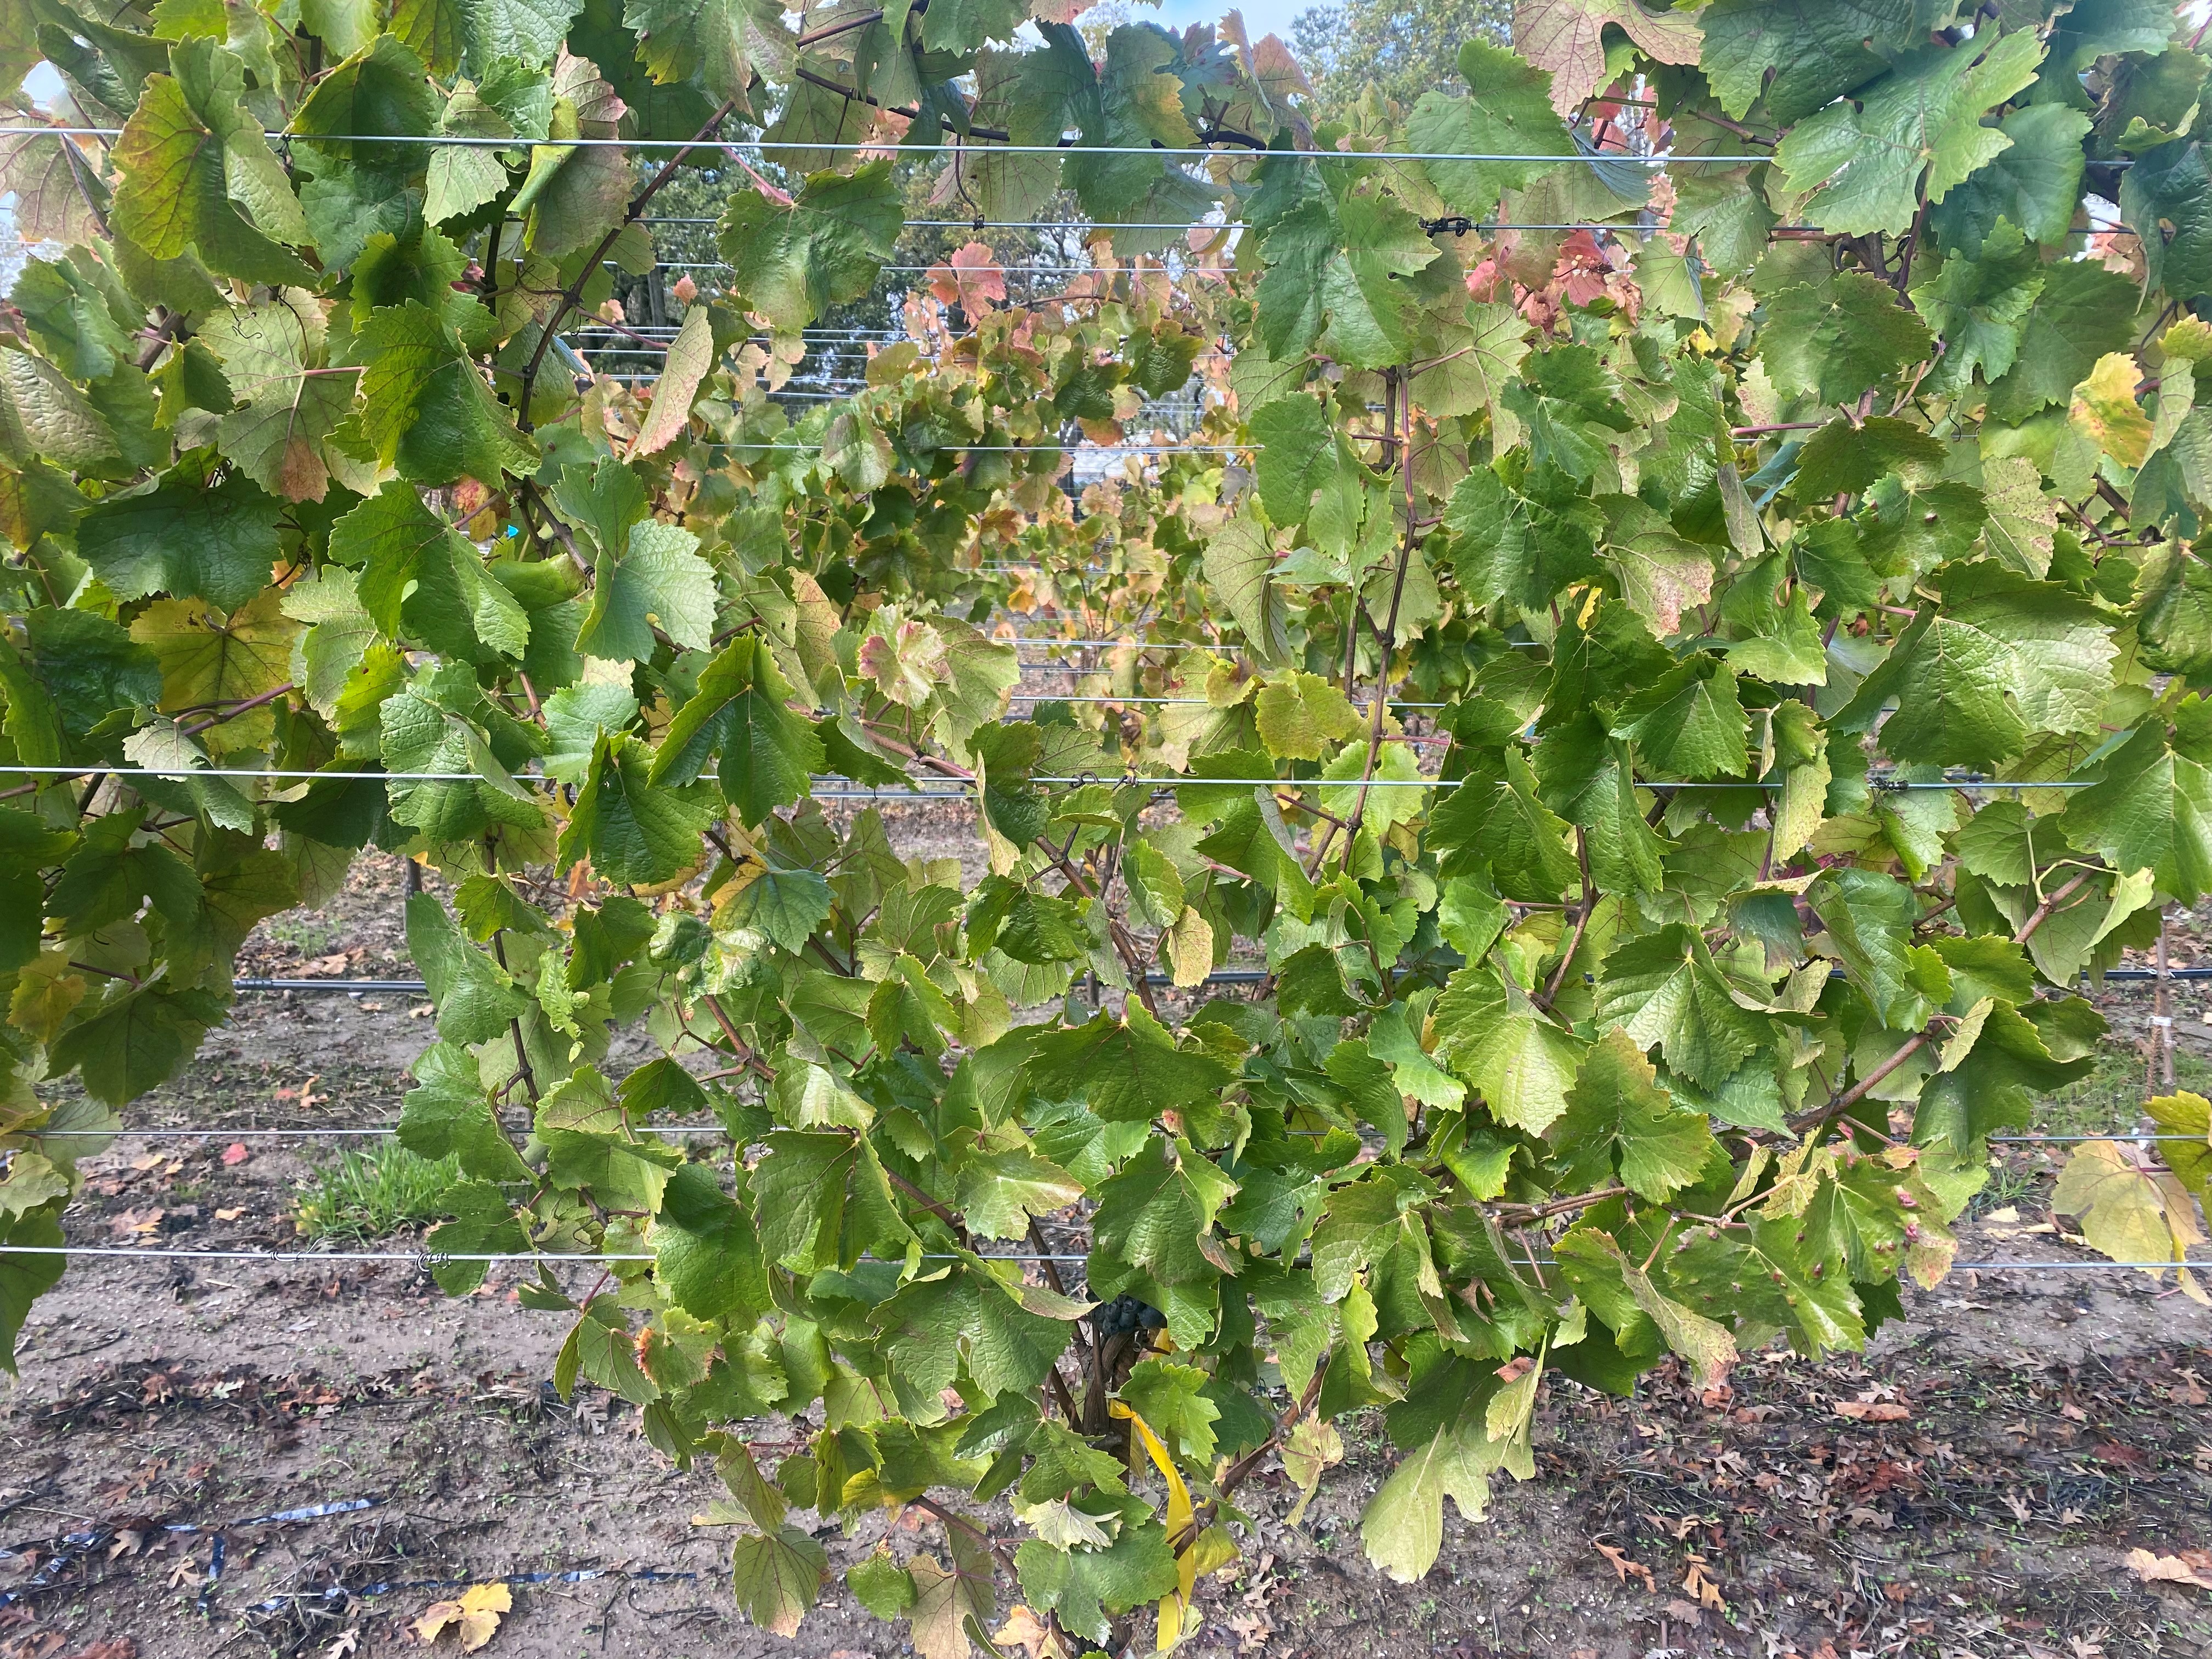
Label: No Virus